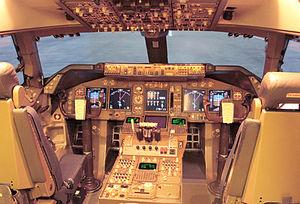
Le Boeing 747-400 est un développement majeur et le modèle le mieux vendu de la famille d'avions de ligne à réaction Boeing 747. Tout en conservant la disposition quadrimoteur et le fuselage large de ses prédécesseurs, le 747-400 intègre de nombreux changements technologiques et structurels destinés à produire une cellule plus performante. Sa caractéristique la plus distinctive par rapport aux 747 précédents sont les winglets de 1,8 mètre montés sur les extensions de saumons d'ailes de 1,8 m, qui se trouvent sur tous les 747-400 à l'exception des versions destinées au marché interne japonais.